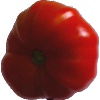
Label: Tomato 3